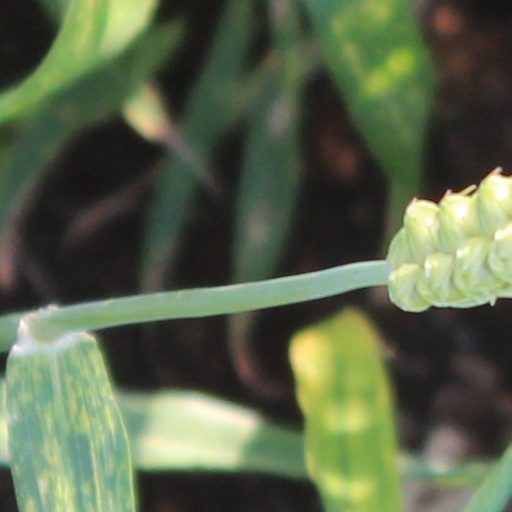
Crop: wheat